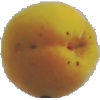
Label: Peach 2